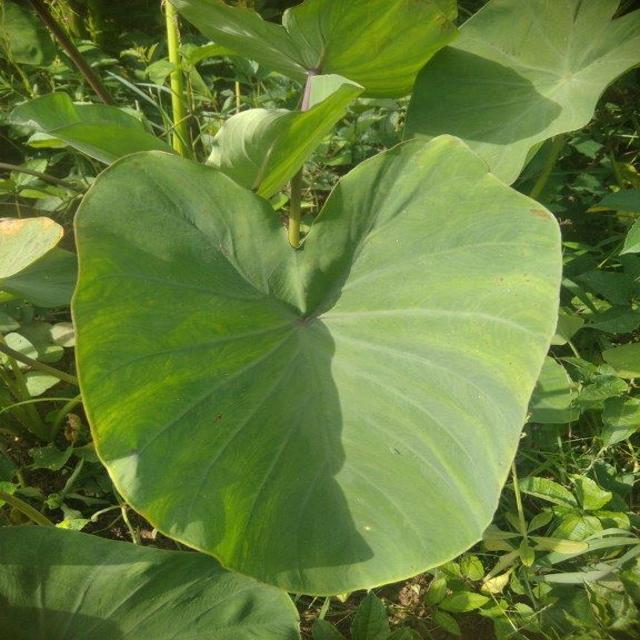
Label: Healthy